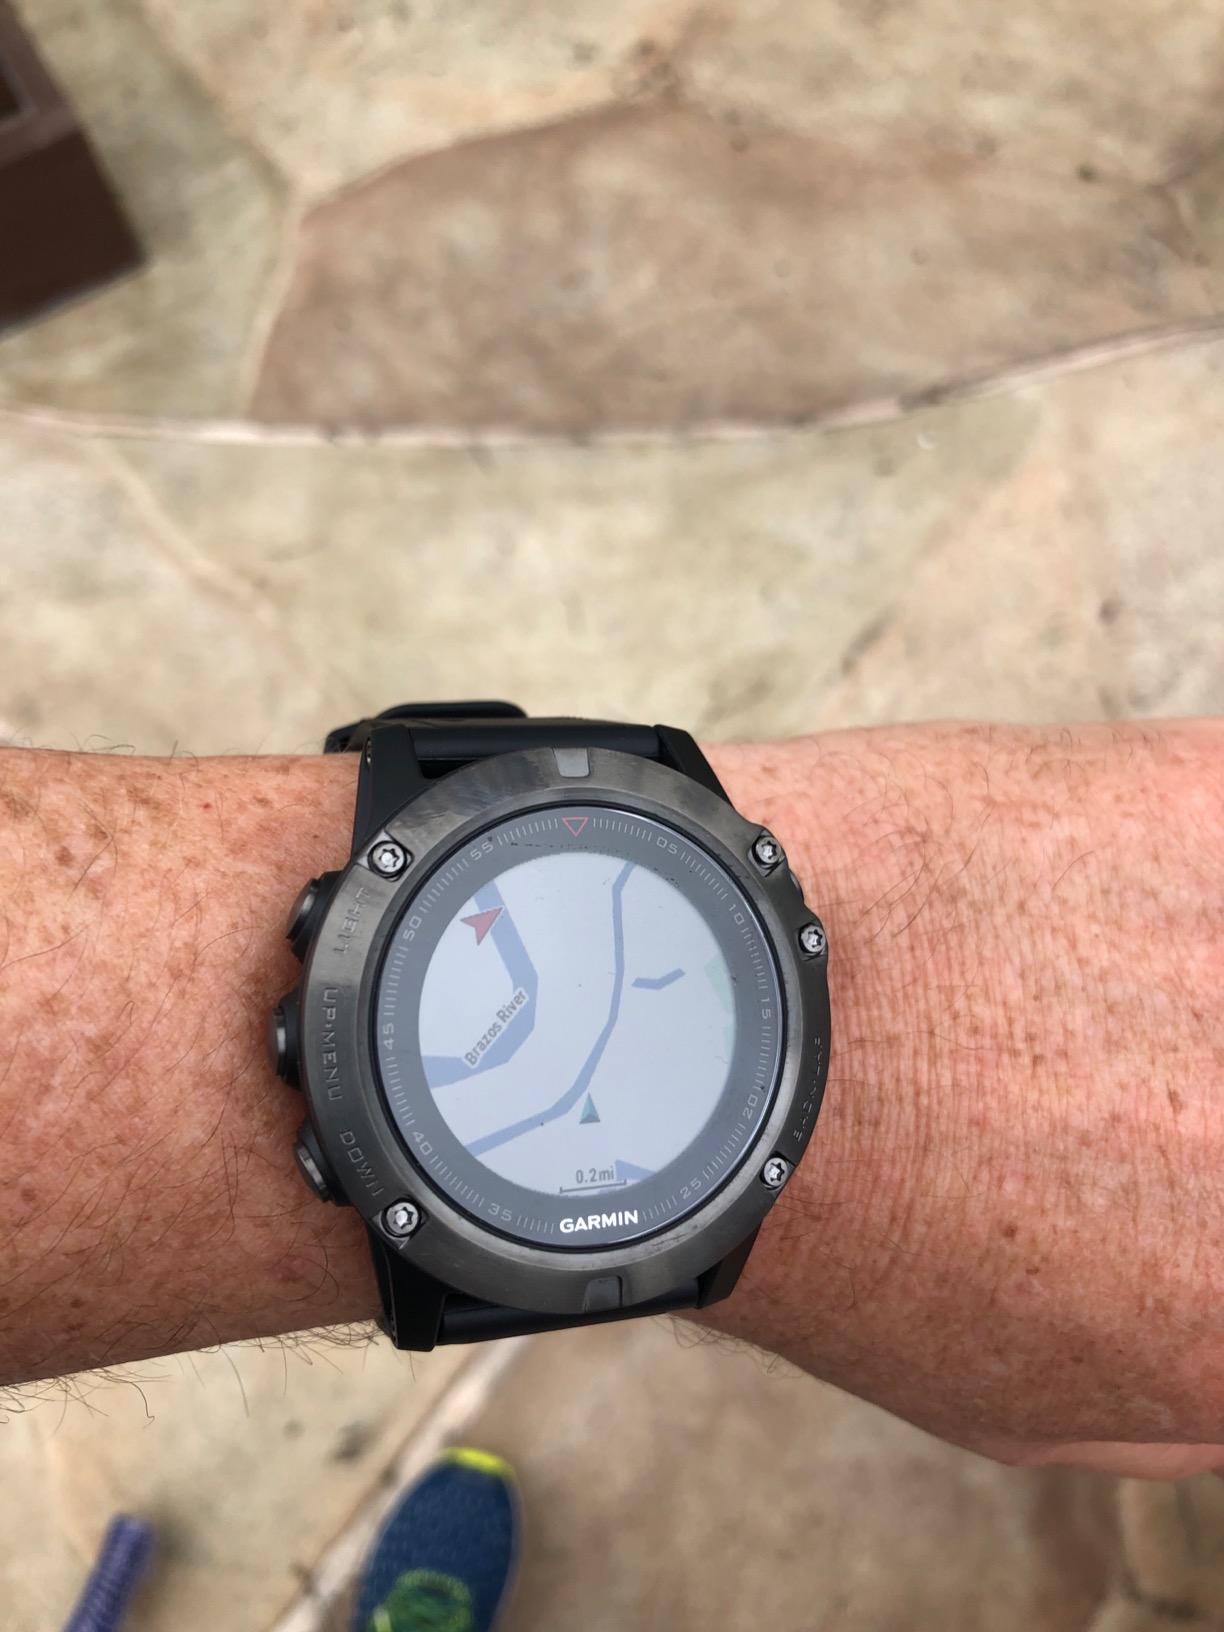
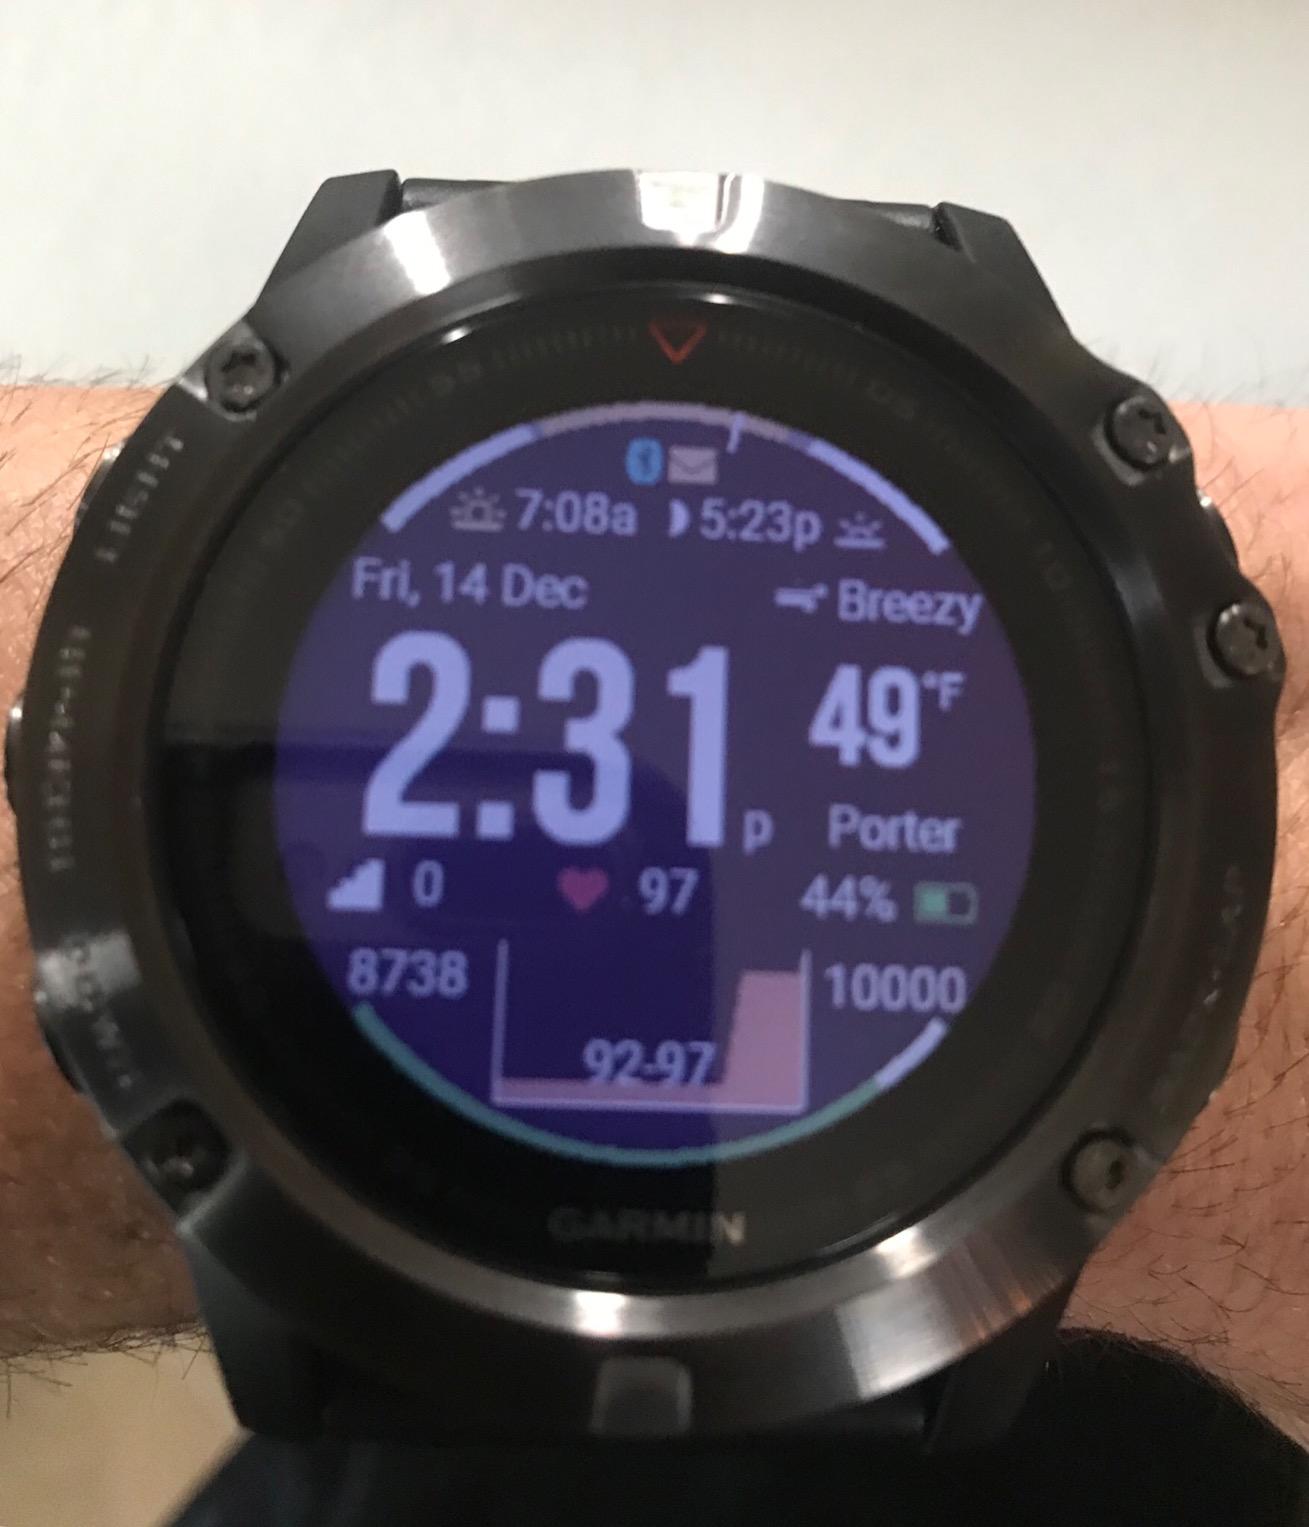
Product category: smartwatch
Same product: yes